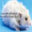
Label: hamster